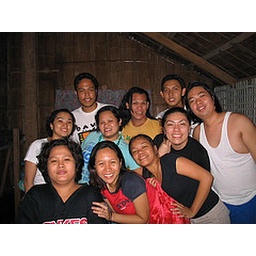
pictorial in the house with me are baby boy ,shikoy ,loida ,amor ,jolitz ,mark ,cha-cha ,odessa and edz...